Misinformation related to abortion

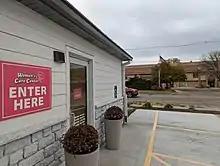
Lincoln, Nebraska Crisis Pregnancy Center on 48th Street

Another study analyzing the first five results from Google searches related to abortion medication found the majority of these pages propagated similar misinformation. Common inaccuracies on these web pages include claims that abortion medication can lead to mental illness, adversely affect fertility, or elevate mortality risk, despite none of those things being backed up by science.